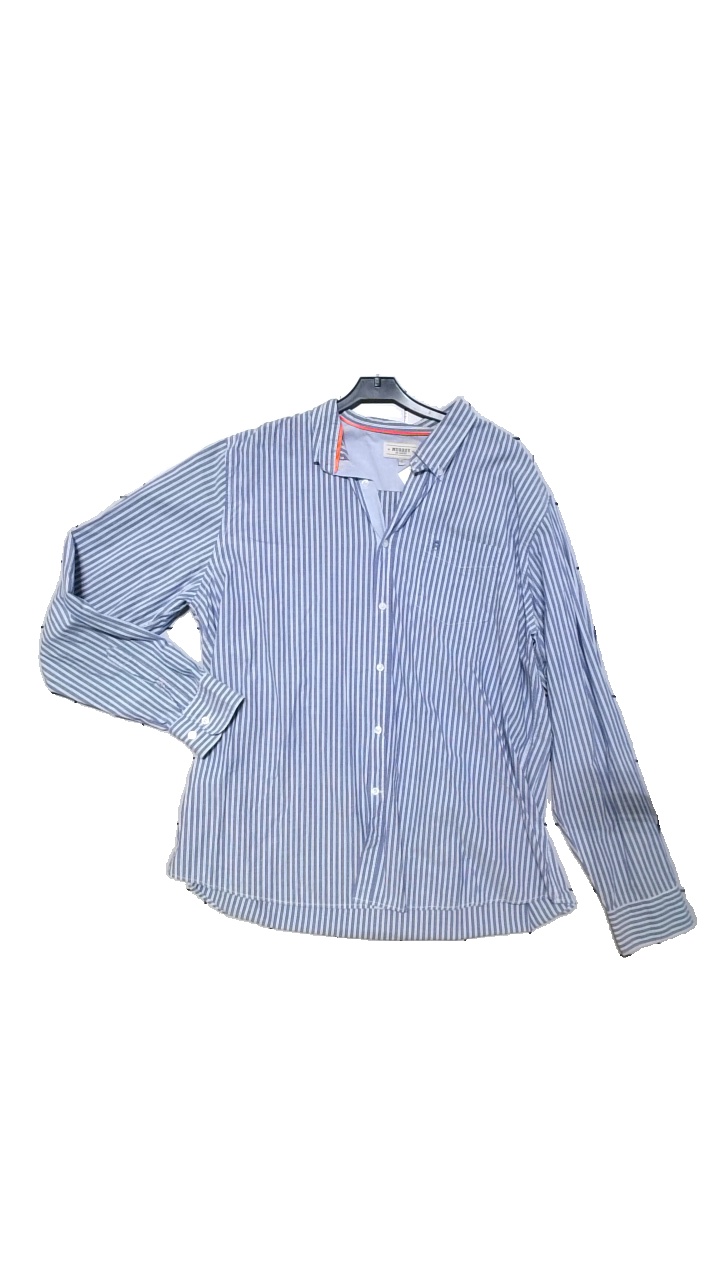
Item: Shirt (Men)
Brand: Murrey
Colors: Blue, White
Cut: Regular
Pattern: Striped
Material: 100%Bomull
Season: All
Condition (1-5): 4
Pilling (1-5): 4
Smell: Minor
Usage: Reuse
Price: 100-150